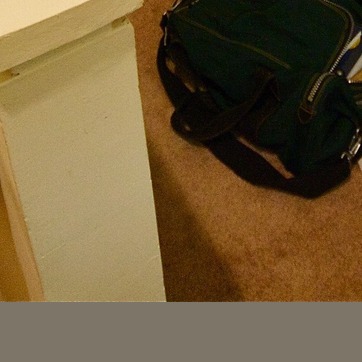
Material: carpet